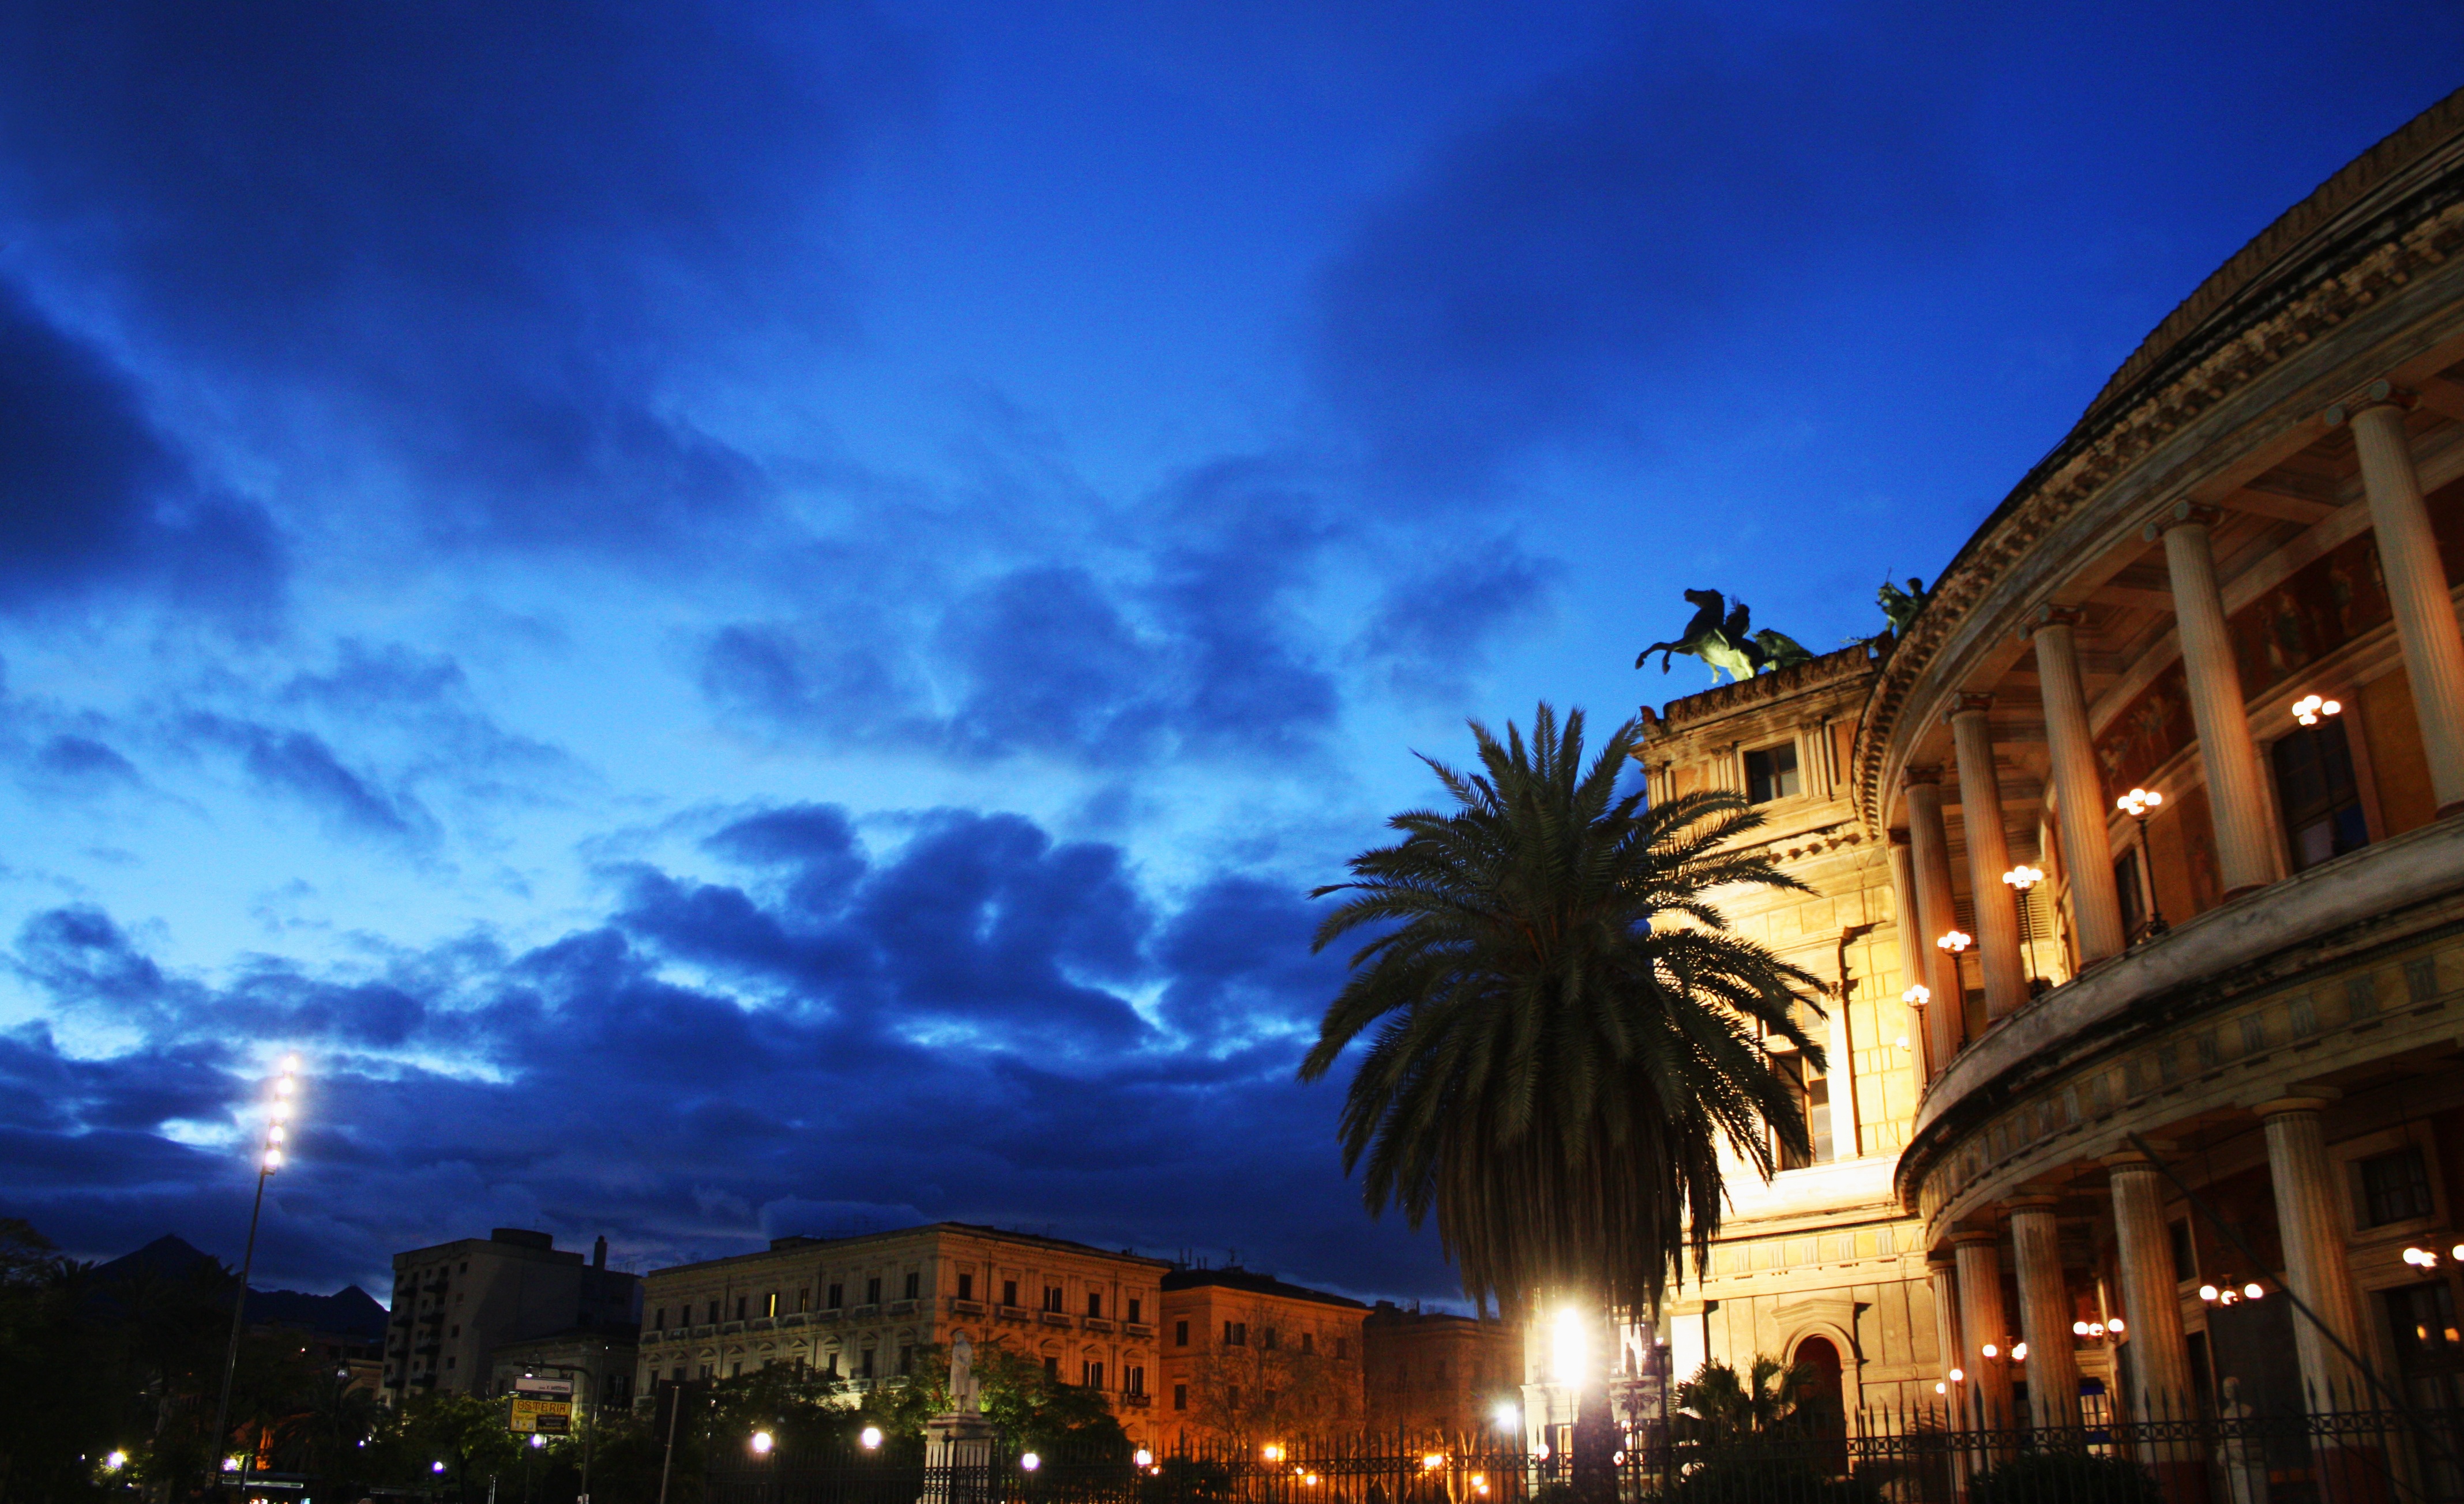
sky, sunset, skyline, night, sunlight, city, cityscape, downtown, dusk, evening, twilight, landmark, teatro, piazza, metropolis, sicily, palermo, human settlement, politeama